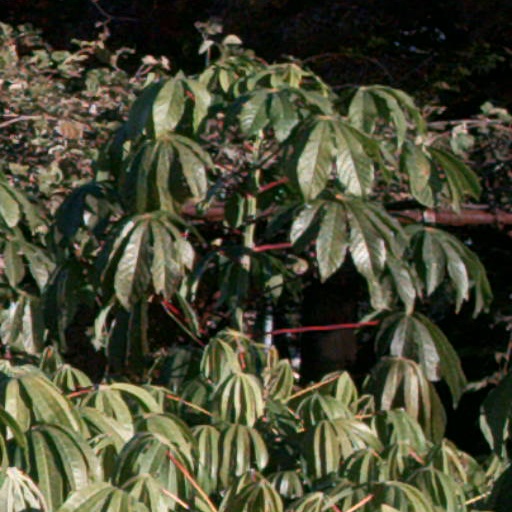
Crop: cassava